Socialist Party of America

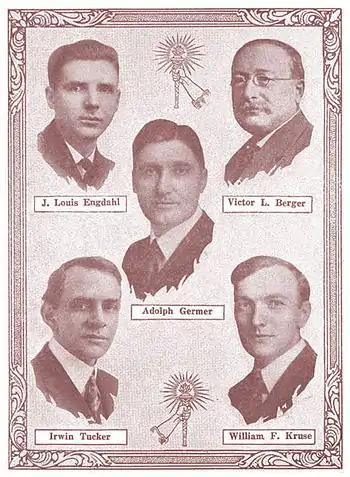
Executive Secretary Adolph Germer was one of top five Socialist of America leaders prosecuted by the Department of Justice in 1919.

The party's opposition to World War I caused a sharp decline in membership. It suffered from the Postmaster General's decision to refuse to allow the delivery of party newspapers and periodicals via the U.S. mail, severely disrupting the party's activity, particularly in rural areas. Radicals moved further left into the IWW or the Communist Party USA. Members who supported the war effort quit, ranging from the rank and file to prominent intellectuals such as Walter Lippmann, John Spargo, James Graham Phelps Stokes and William English Walling. Some briefly formed the National Party in an unrealized hope of merging with the remnants of Theodore Roosevelt's Progressive Party and the Prohibition Party. Official membership fell from 83,284 in 1916 to 74,519 in 1918. By 1918, the Socialist Party had won 1,200 political offices, including U.S. representative, 32 state representatives and 79 mayors. It gained new votes in ethnic strongholds such as Milwaukee and New York from conservative German Americans who also opposed the war.